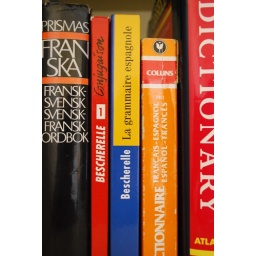
The Spanish grammar book in French is blue and yellow